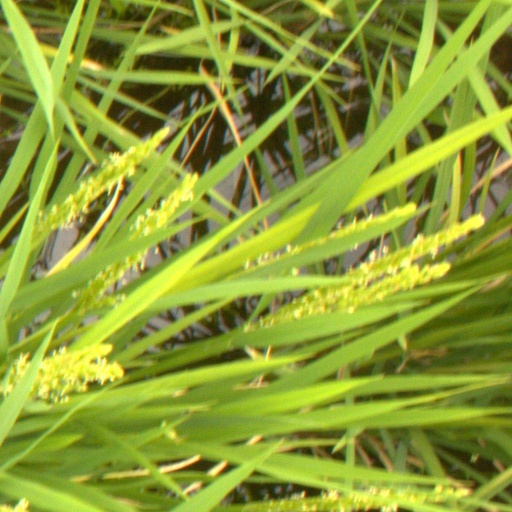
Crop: rice